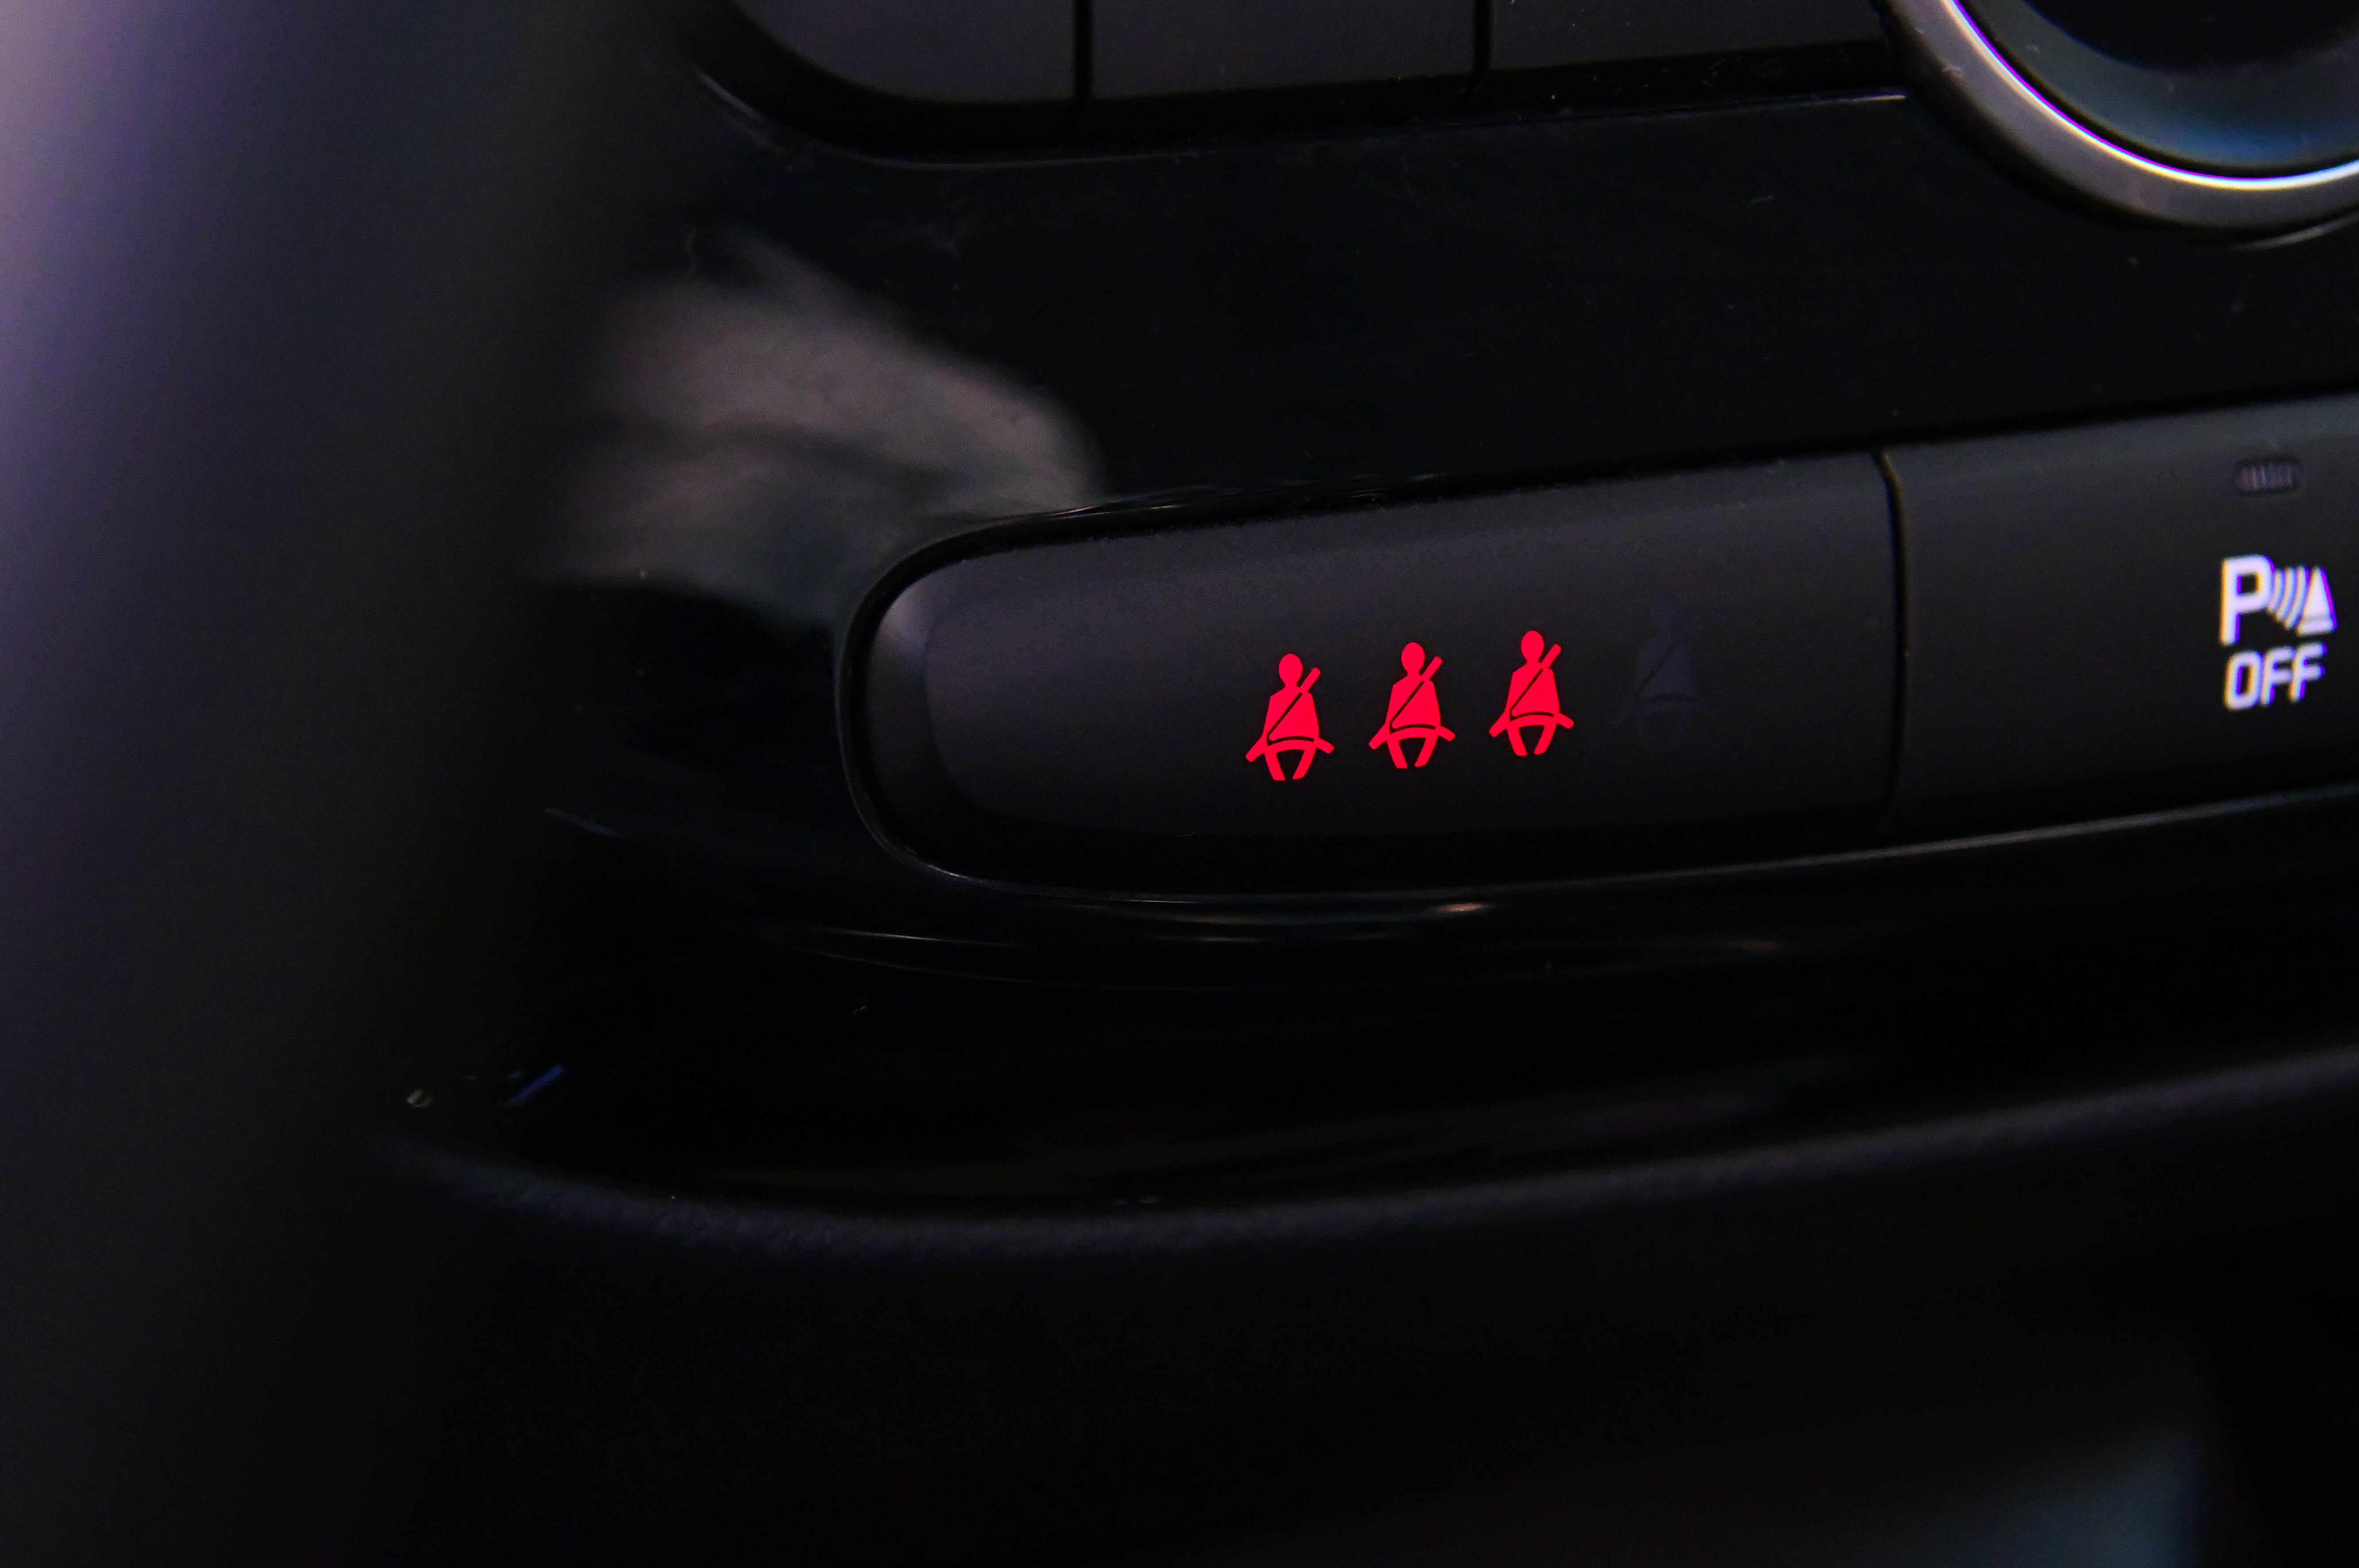
car, dashboard, light, panel, speed, engine, automobile, vehicle, speedometer, closeup, lights, background, black, instrument, fuel, rpm, interior, tachometer, odometer, auto, night, dash, blue, dial, motor, land vehicle, motor vehicle, automotive lighting, mode of transport, automotive design, headlamp, vehicle door, automotive exterior, personal luxury car, family car, bumper, compact car, city car